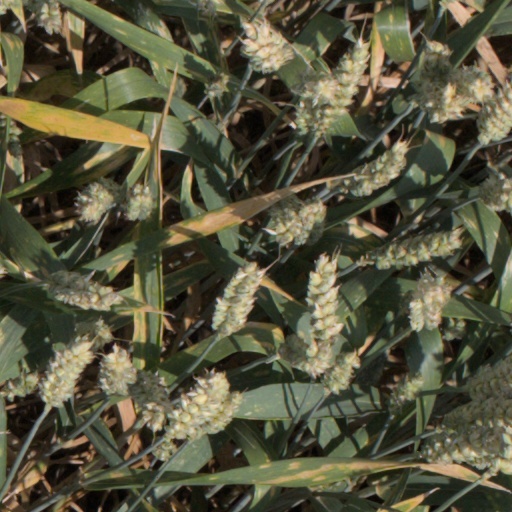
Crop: wheat